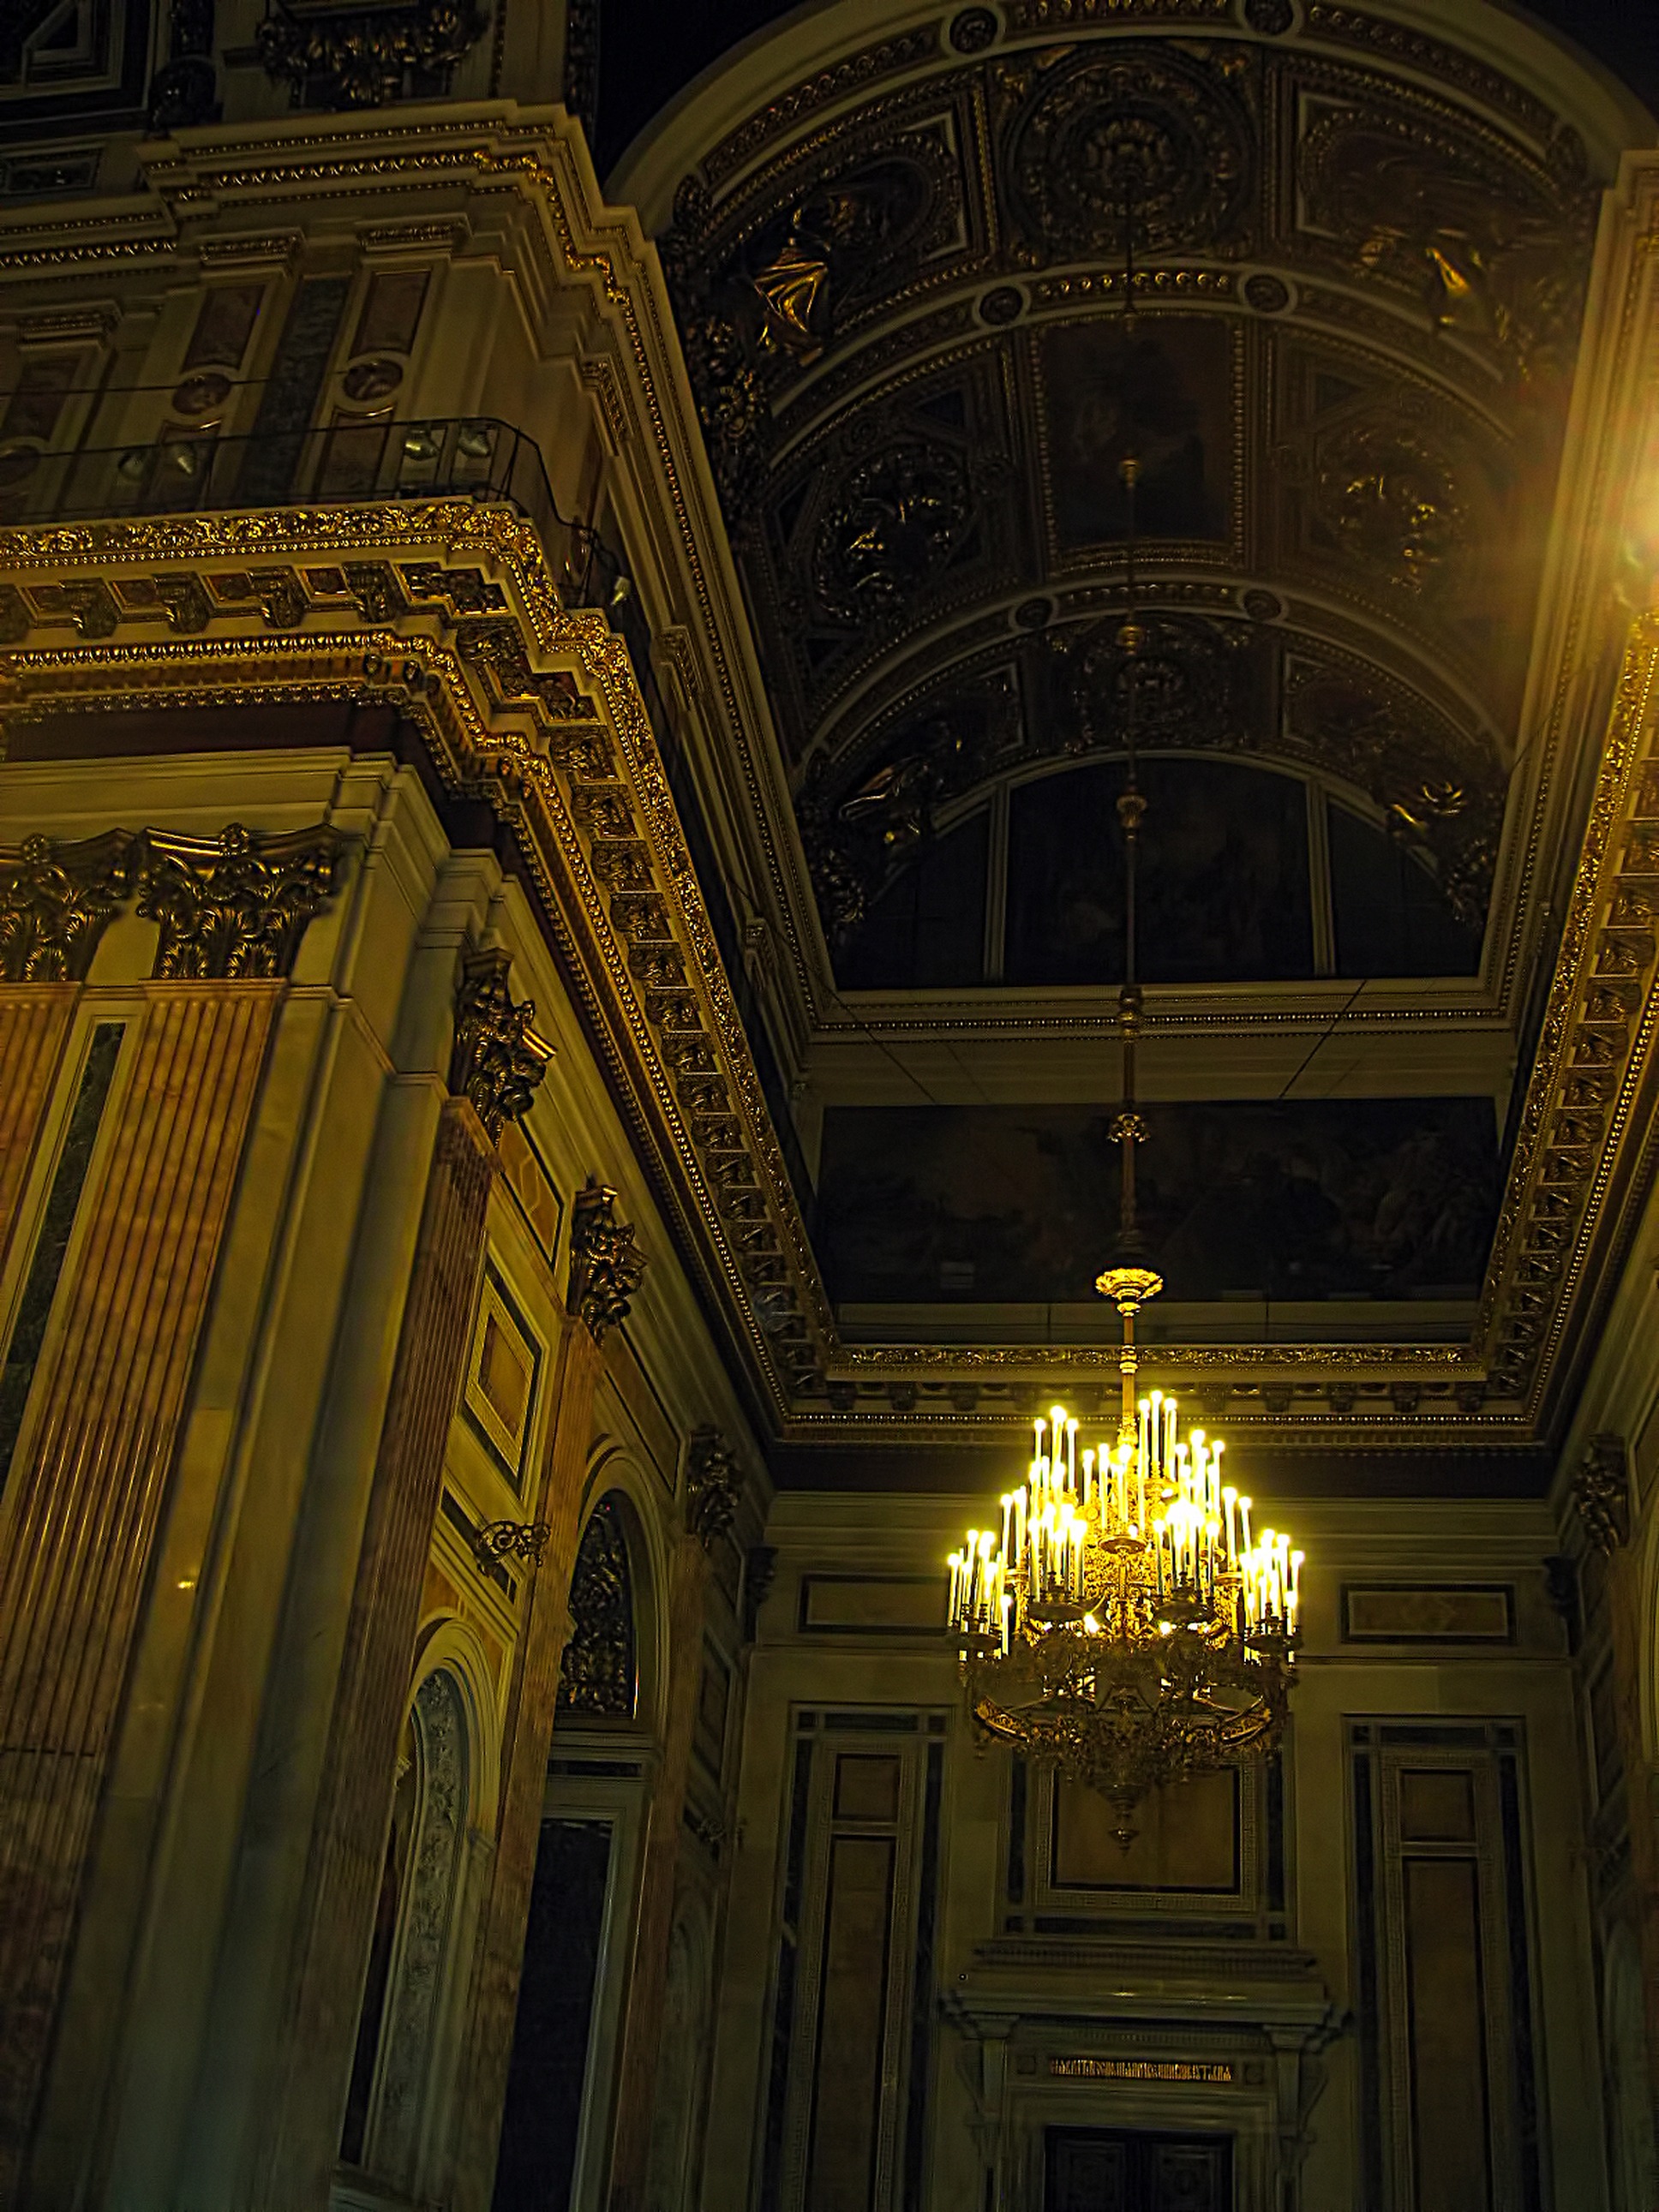
night, building, ceiling, column, church, cathedral, chapel, place of worship, peter, symmetry, chandelier, basilica, russia, isaac, ancient history